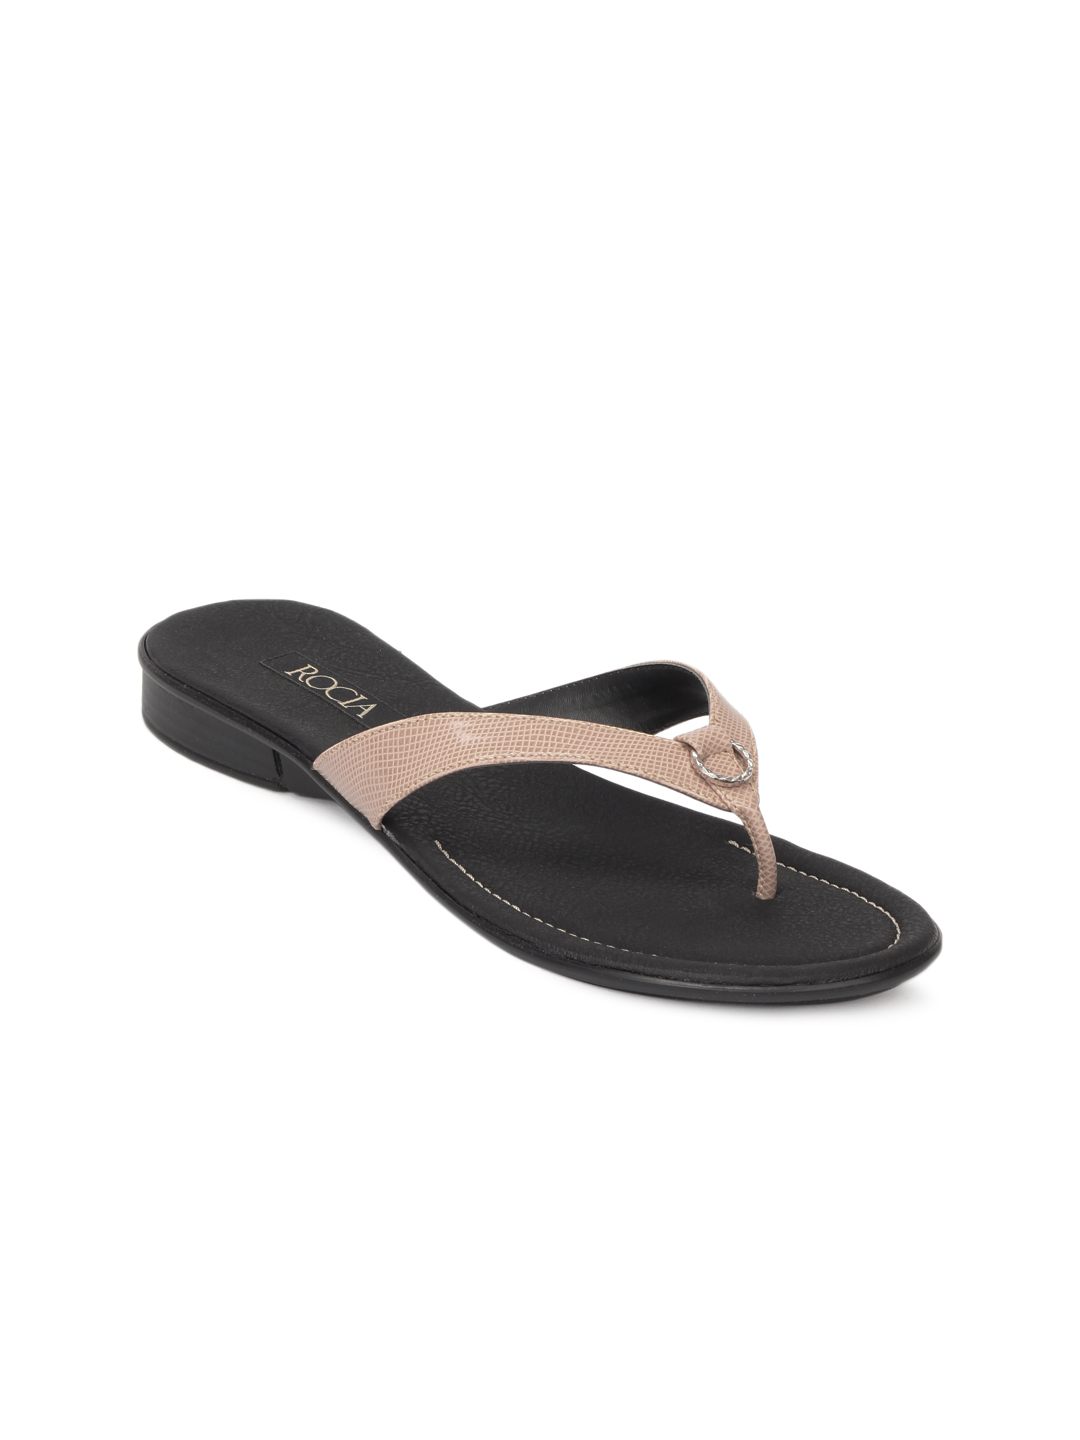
Rocia Women Black & Beige Sandals
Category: Footwear / Shoes / Flats
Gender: Women
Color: Black
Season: Winter 2012
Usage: Casual